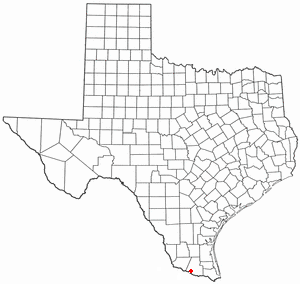
Palmview est une ville des États-Unis située dans le comté de Hidalgo au Texas. En 2010, sa population était de 5 460 habitants.